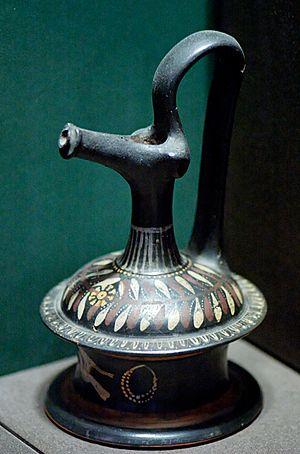
Épichysis à peinture superposée, style de Gnathia, vers 325-300 av. J.-C.